The Trials of Henry Kissinger

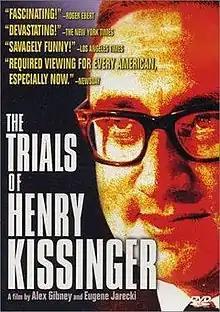
DVD cover

The Trials of Henry Kissinger is a 2002 documentary film directed by Eugene Jarecki and narrated by Brian Cox. Inspired by Christopher Hitchens' 2001 book "The Trial of Henry Kissinger", the film examines war crimes alleged to have been perpetrated by Henry Kissinger, the National Security Advisor and later Secretary of State under Presidents Nixon and Ford.